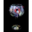
Label: cup